Start and park

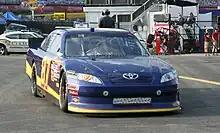
Joe Nemechek's 87 car in 2011.

In 2009, several Cup teams start-and-parked on a regular basis, including the No. 66 of Prism Motorsports (MSRP's Cup team), the No. 36 of rookie team Tommy Baldwin Racing, the No. 87 of Joe Nemechek's NEMCO Motorsports, Front Row Motorsports' No. 37, and the No. 71 of TRG Motorsports. While Prism and NEMCO ran almost exclusively start and park (NEMCO used the funds from the Cup team to support the unsponsored No. 87 Nationwide Series team), TBR ran some full races when funding and resources were available. Front Row's No. 37 car was run to support their full-time No. 34 car run by John Andretti, with both cars advertising owner Bob Jenkins' Taco Bell and Long John Silver's franchises. TRG meanwhile would run full races with 2000 Cup champion Bobby Labonte and sponsor Taxslayer, while parking with David Gilliland when there was no sponsor. Phoenix Racing, which had sponsorship from Miccosukee Resort and Gaming, ran full races in Hendrick Chevys for Brad Keselowski (10 races) and Ron Fellows (two races), while often parking in Dodges with veterans Sterling Marlin and Mike Bliss. Fellows ran competitively during his road course races, and Keselowski scored his and Finch's first victory at Talladega. Aric Almirola ran the full race at Loudon, finishing 29th in a Dodge. The fall race at Martinsville saw Sterling Marlin attempt to run the full race, but brake failure cut Marlin's race short after 355 laps. He would finish 35th in what would be his final start.